Vultee V-11

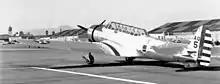
Vultee YA-19 of the 17th Attack Group at March Field, California in 1939

In the late 1930s, the United States Army Air Corps favored twin-engine light attack aircraft but seven YA-19 aircraft were ordered in the summer of 1938 for comparison purposes. The YA-19s were armed with six machine guns and bombs in an internal bomb bay, powered by a Twin Wasp radial engine and was manned by a crew of three including a pilot, observer/gunner, and bombardier/photographer.